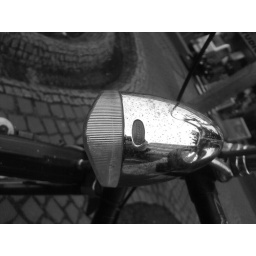
mirror view in a vintage bike light